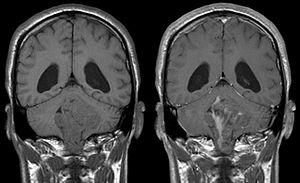
L'épendymome est une tumeur du système nerveux central de type kystique. Dans la majorité des cas il s'agit d'une tumeur bénigne, mais parfois elle peut être maligne et être alors de grade III ou.